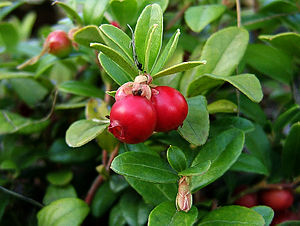
Terschelling / Tranebær
Tyttebær
Terschelling er en vadehavsø og en kommune i den nederlandske provins Frisland. Nord for Terschelling ligger Nordsøen, syd for øen ligger Vadehavet. Vest for Terschelling ligger Vlieland og i øst Ameland. Øen, der i 2016 havde 4.832 indbyggere, ligger ca. 15 km nord for den nederlandske fastlandskyst. De vigtigste indtægtskilder er turisme og landbrug. I højsæsonen er der tre gange så mange mennesker på øen som resten af året.